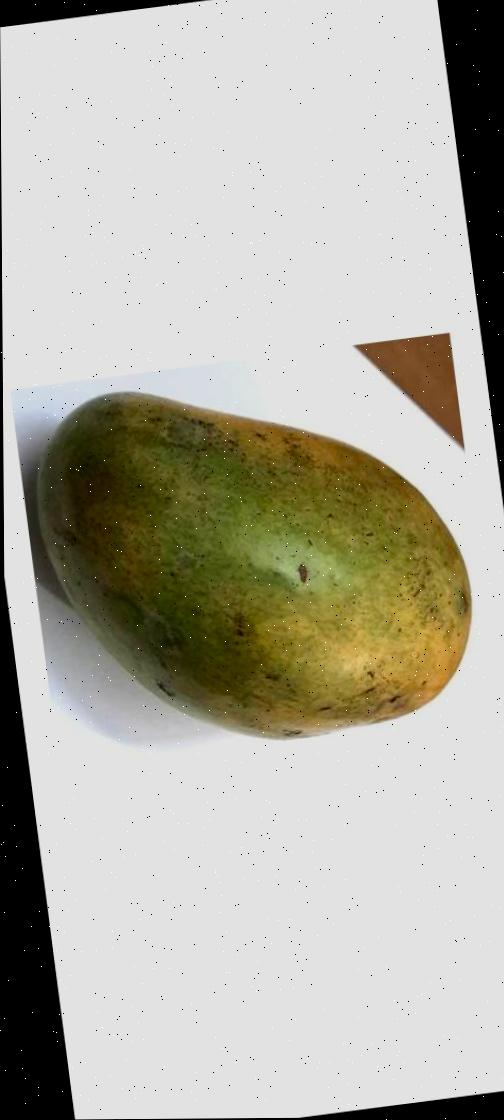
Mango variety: Rupali